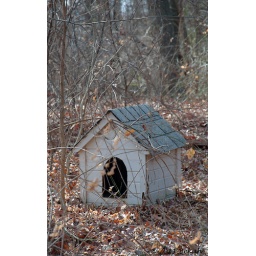
Looking at the front of the dog house in the woods.